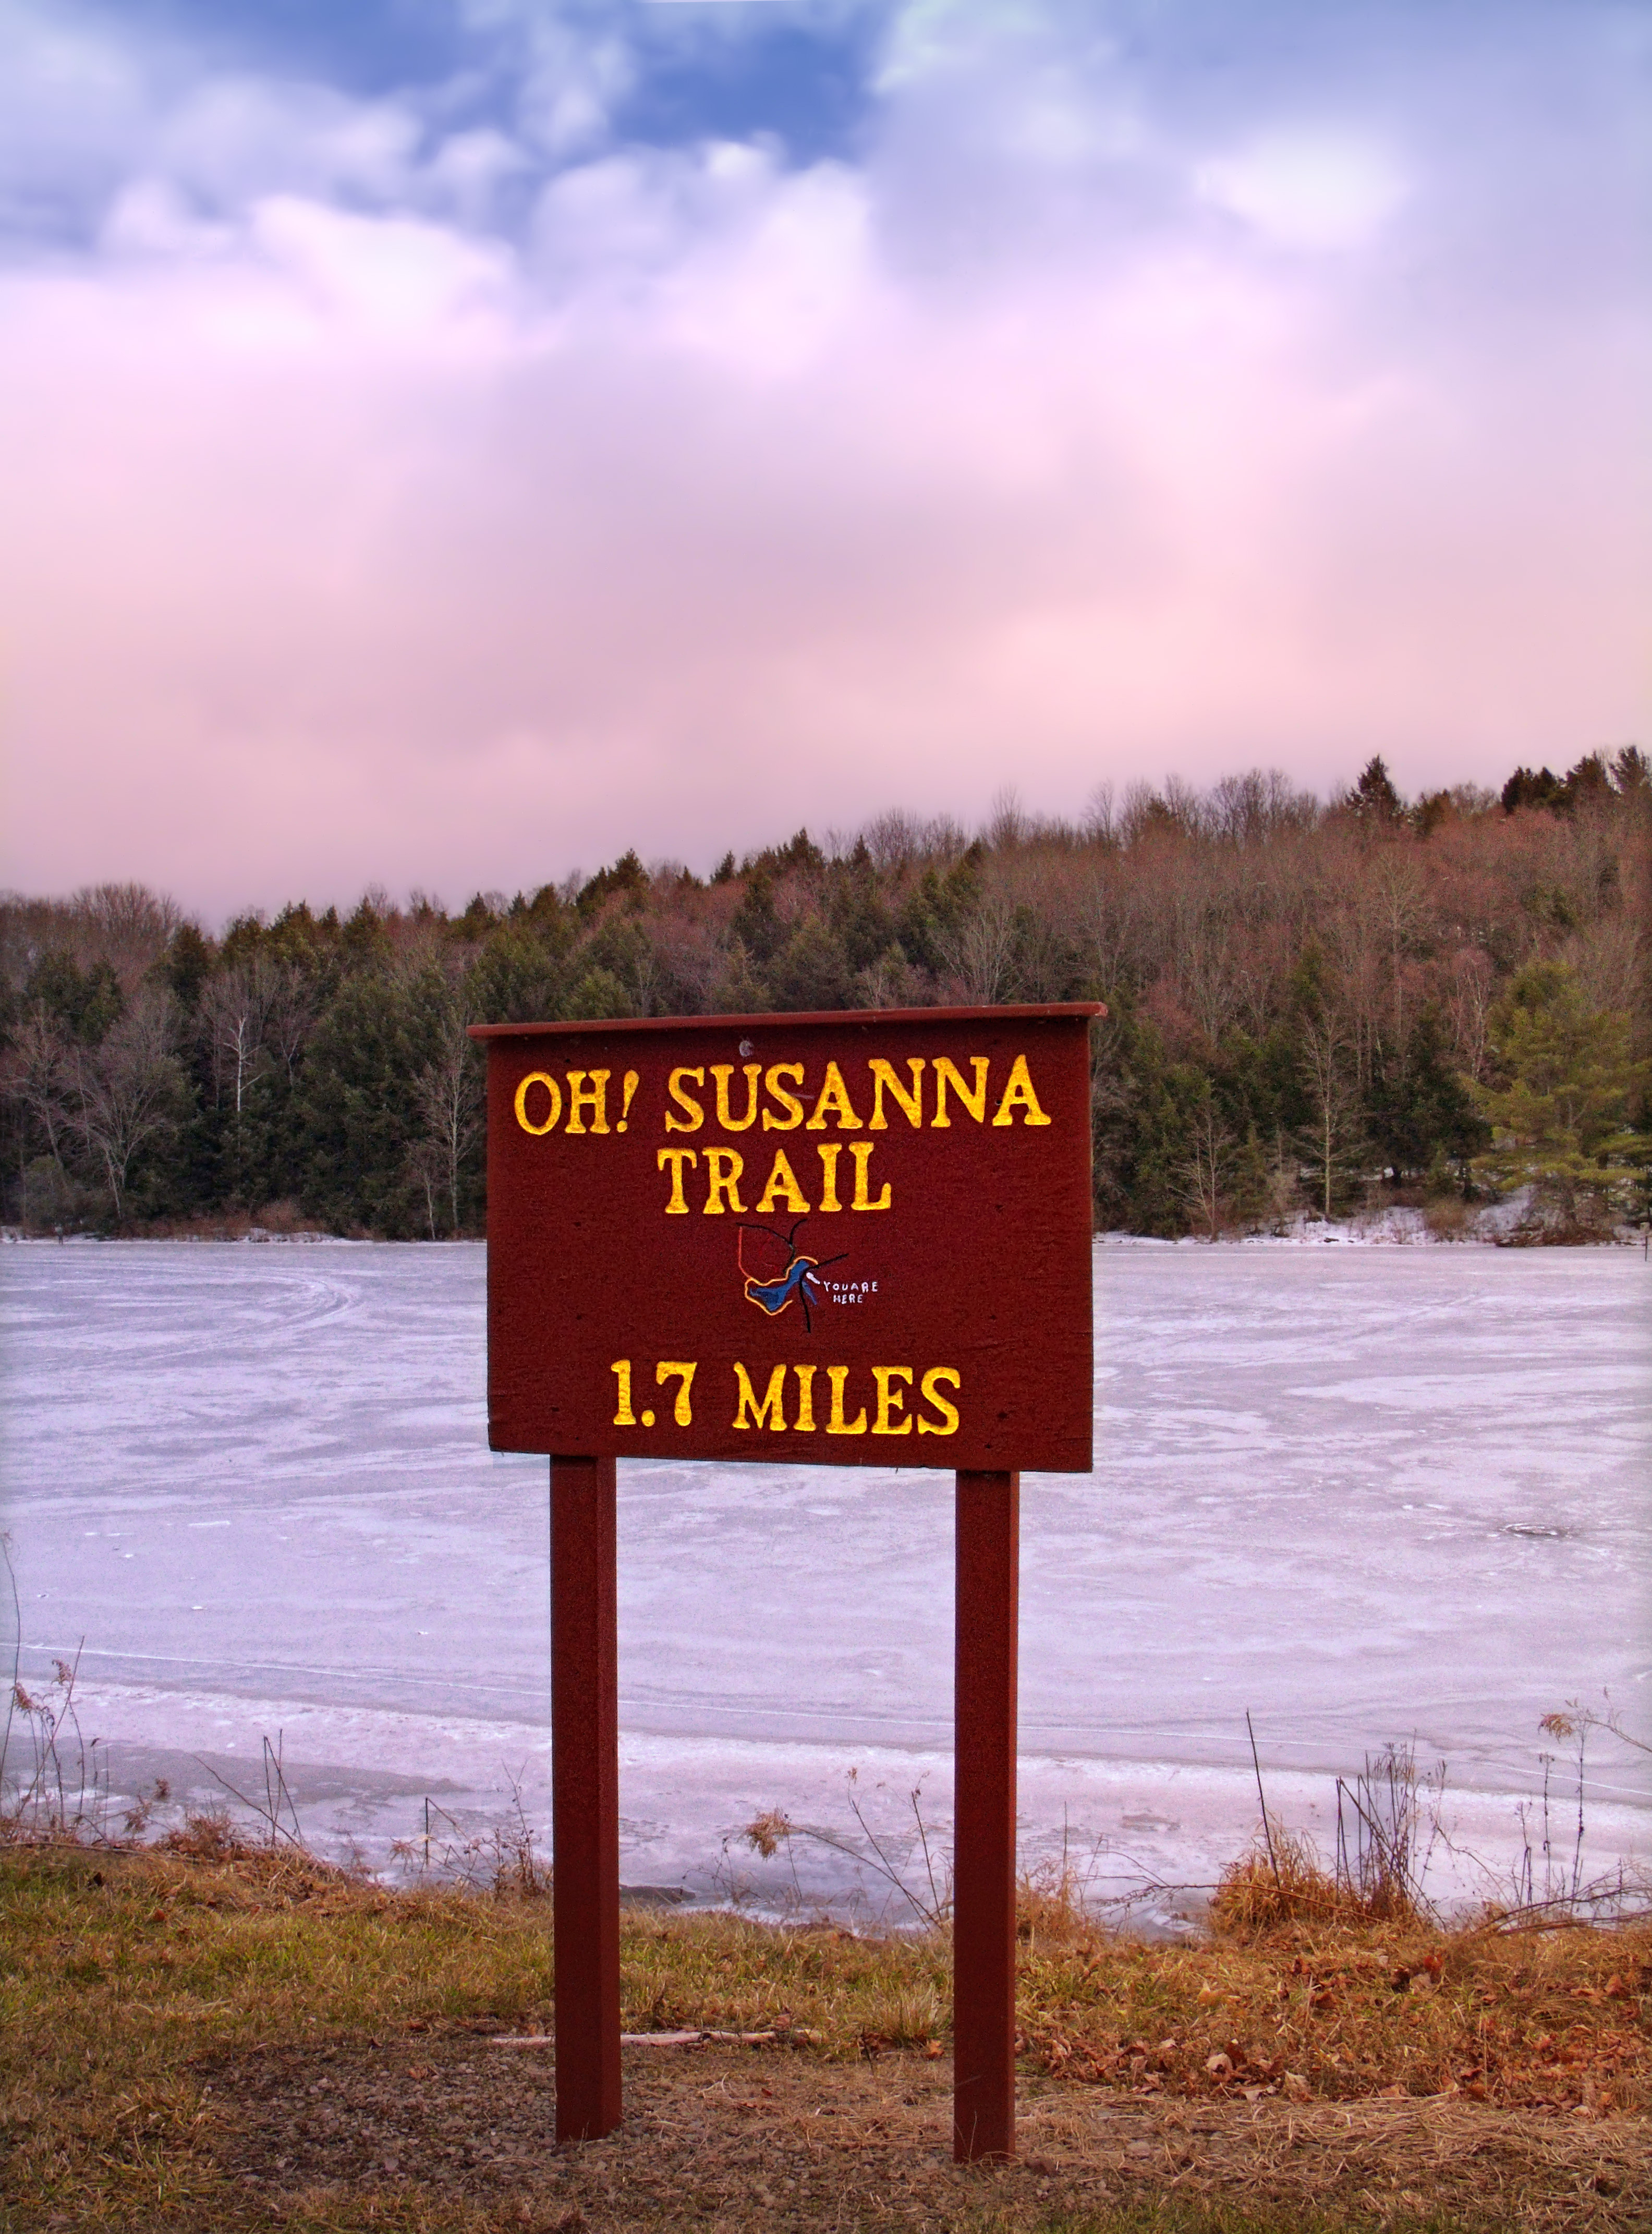
landscape, tree, nature, wilderness, snow, winter, prairie, morning, sign, ice, reflection, overcast, road trip, creativecommons, trailsign, wetland, pennsylvania, endlessmountains, bradfordcounty, mtpisgahstatepark, stephenfosterlake, mountpisgahstatepark, habitat, rural area, natural environment, ohsusannatrail